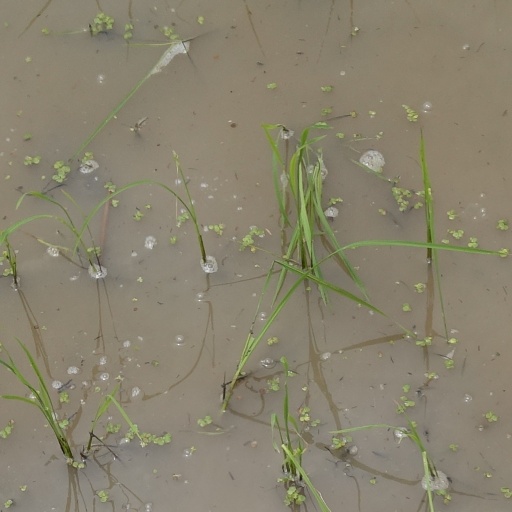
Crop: rice